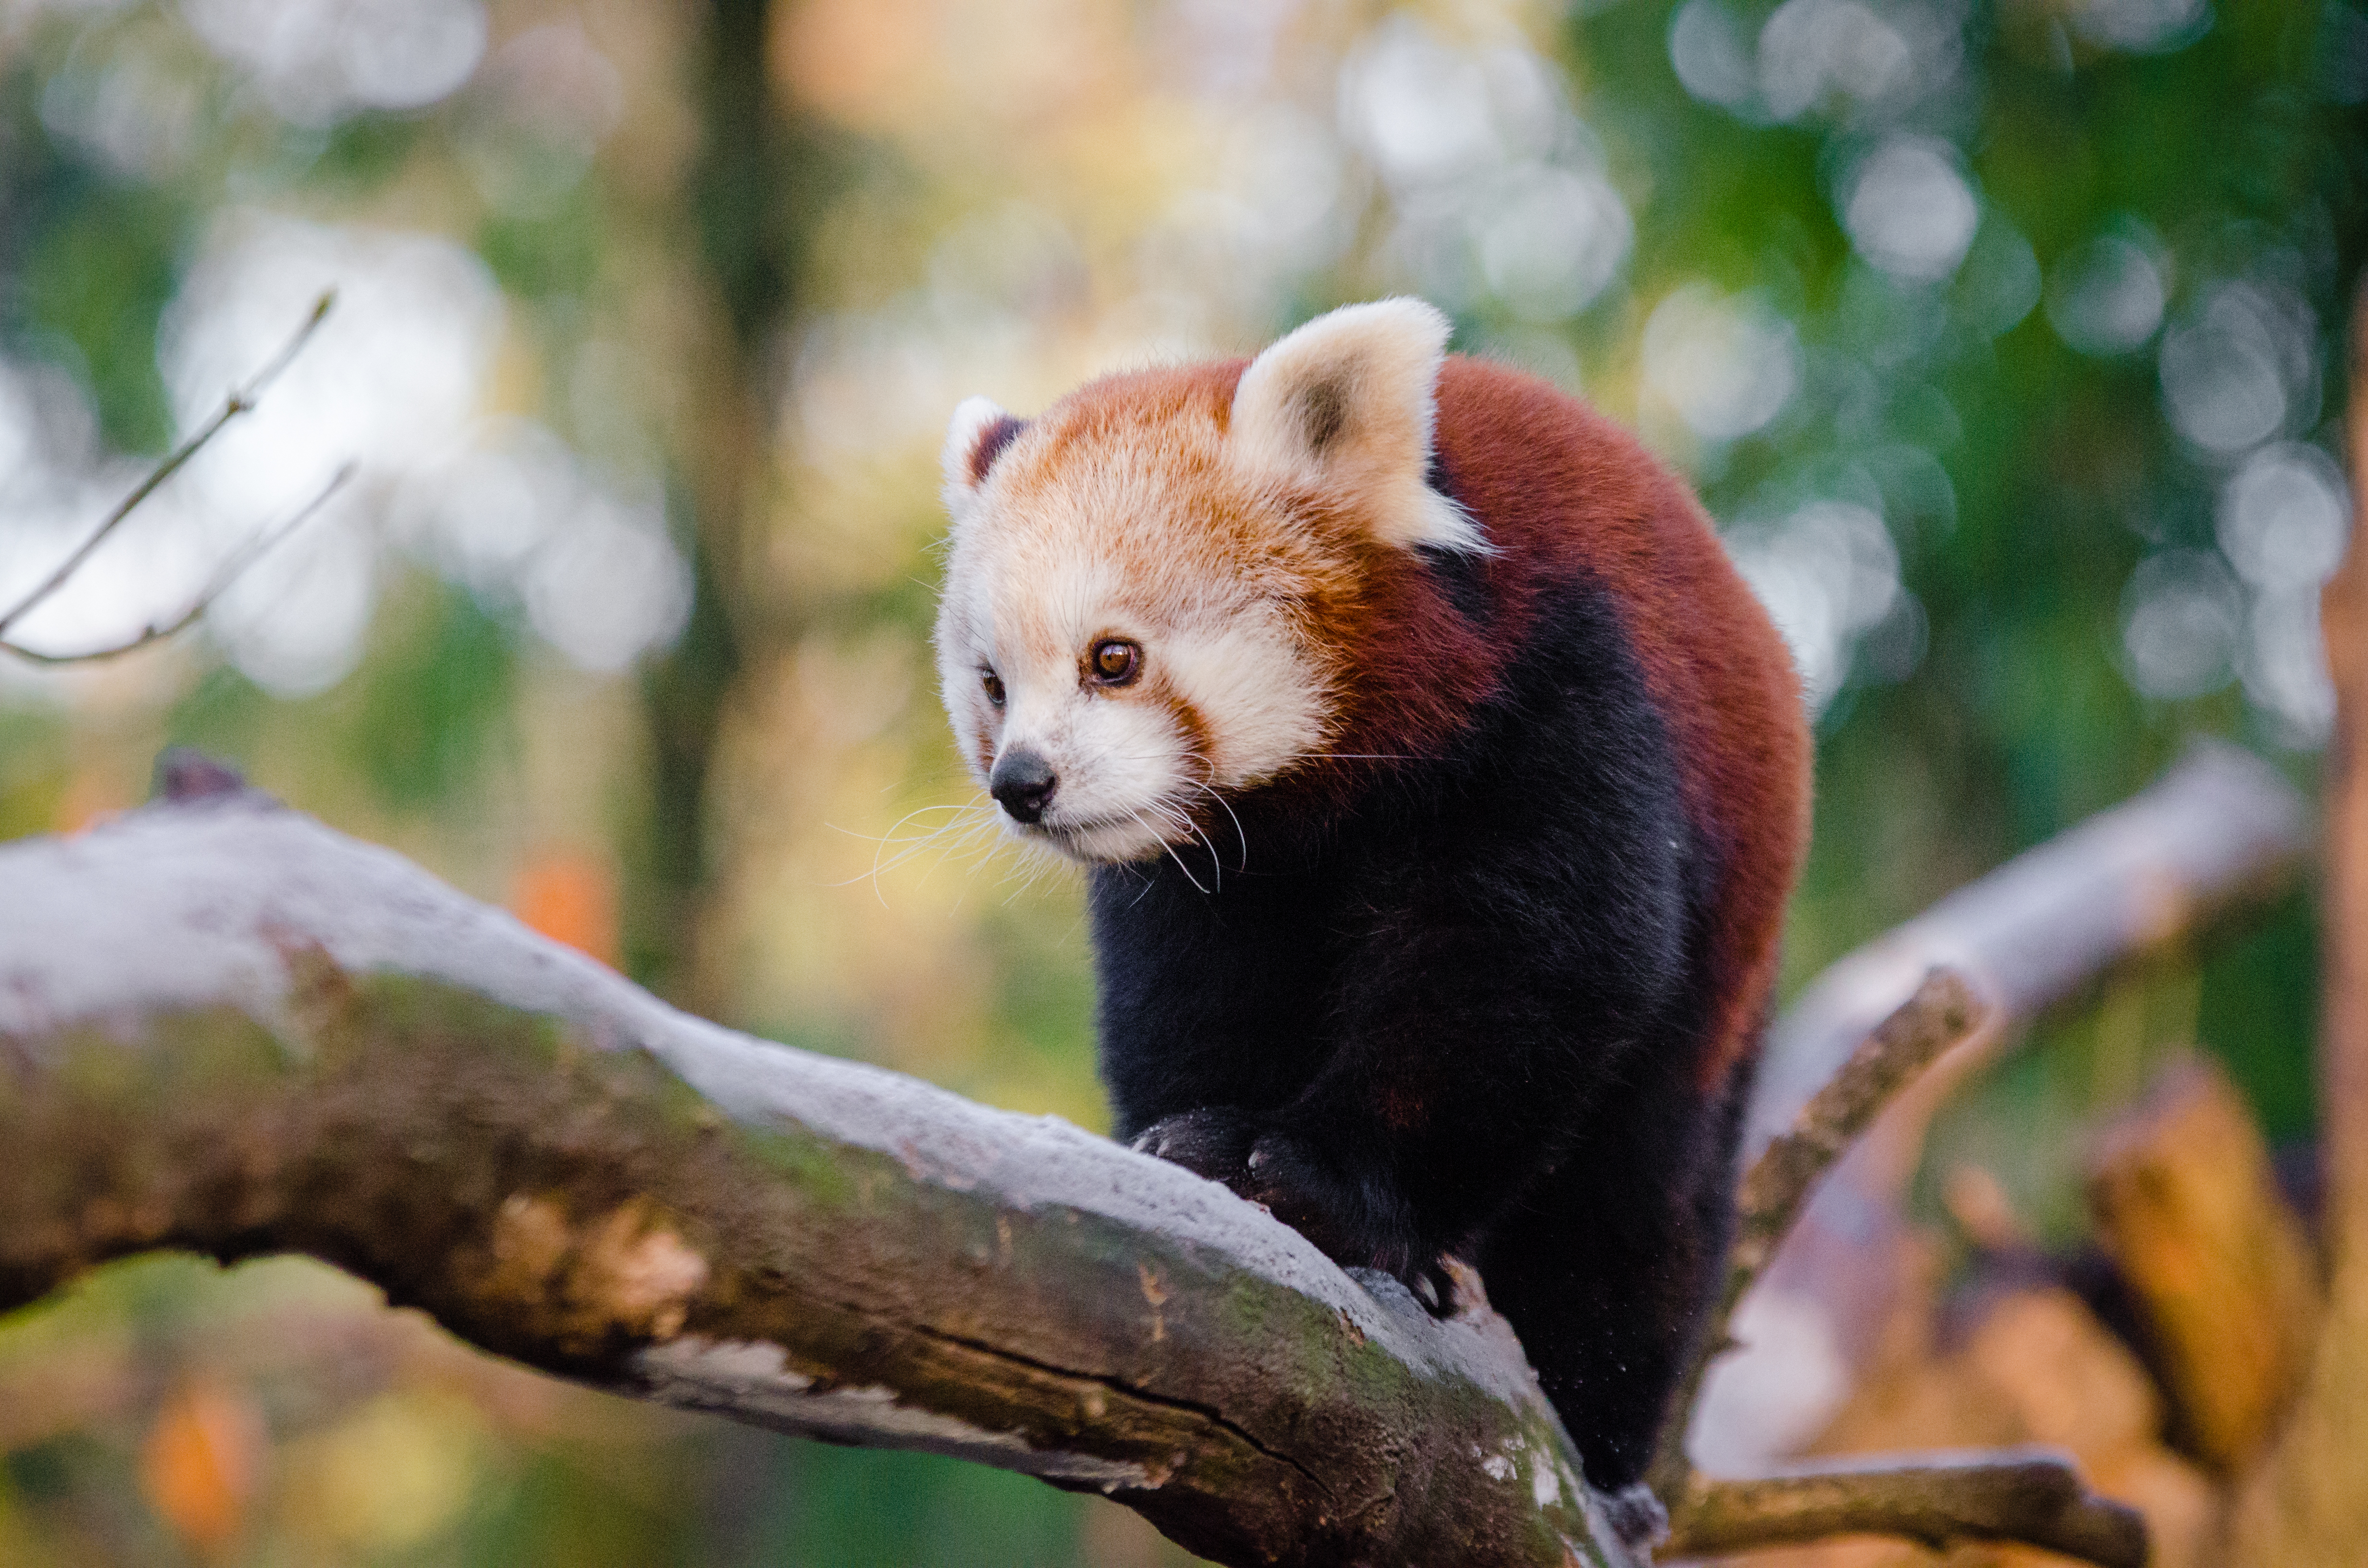
tree, nature, bokeh, blur, field, vintage, sweet, feet, animal, cute, female, bear, wildlife, zoo, fur, orange, young, spring, green, high, red, foot, mammal, nikon, fauna, red panda, panda, 2015, face, nose, paw, tail, animals, ears, endangered, vertebrate, germany, deutschland, frhling, natur, paws, tier, depth, iso, ss, depthoffield, fell, grn, gesicht, baum, adorable, bamboo, d7000, roter, kleiner, niedlich, sues, suess, species, bedrohte, tierart, tierpark, weiblich, jungtier, jung, ohren, schwanz, nase, bedroht, ailurus, fulgens, mozilla, firefox, wochenende, weekend